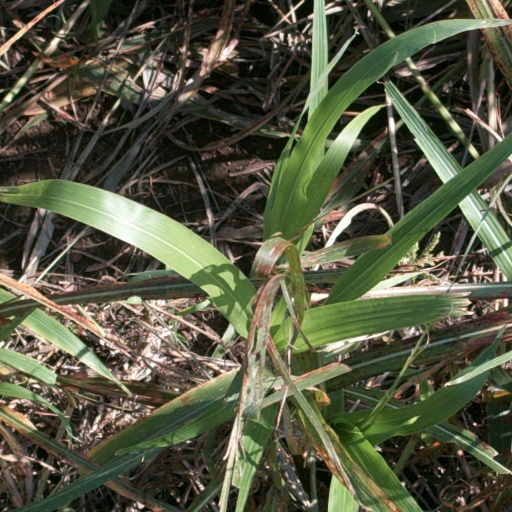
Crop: sorghum